Ethel Warwick

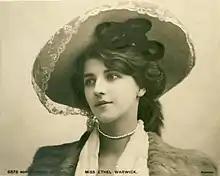
A photograph of Warwick, ca. 1930

In 1915 Warwick and Waller divorced, which, upon Ethel’s extravagant lifestyle, caused her to go bankrupt in 1923. Warwick still acted after this, and was well-known at the New Shakespeare Theatre in Stratford-upon-Avon.